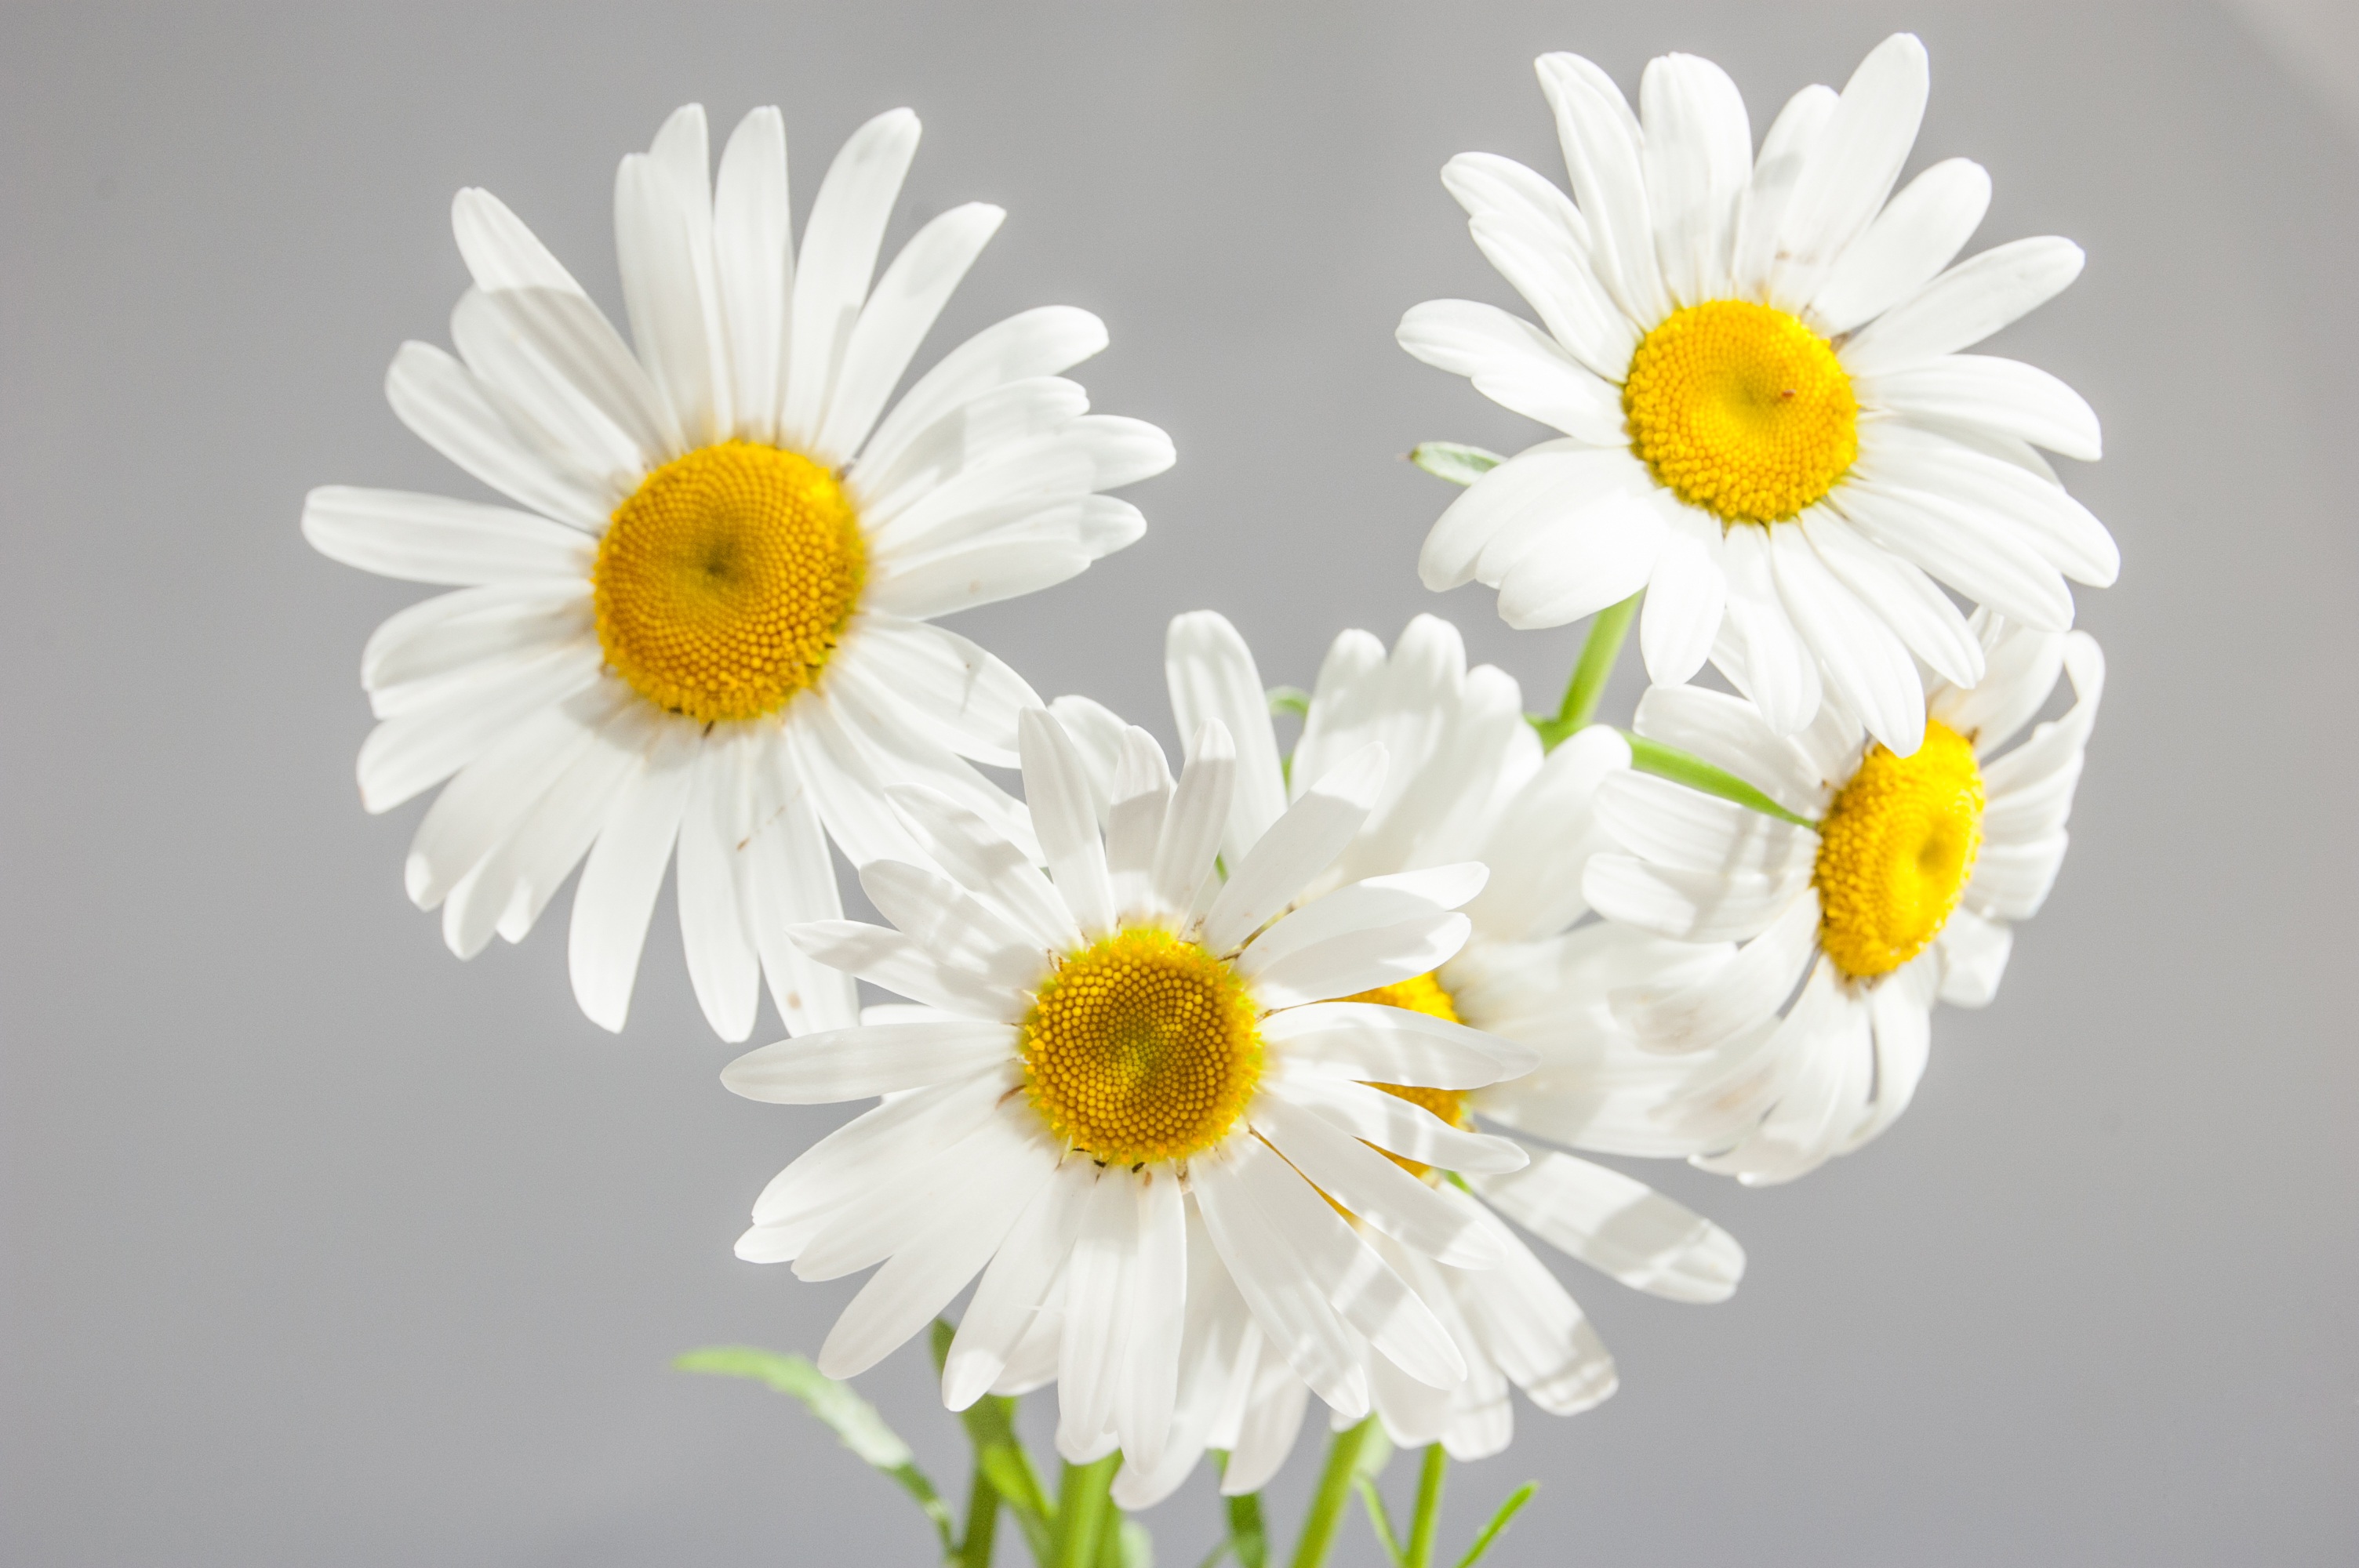
blossom, plant, flower, petal, bloom, daisy, bouquet, yellow, flora, flowers, petals, daisies, gerbera, floristry, macro photography, flowering plant, daisy family, flower bouquet, oxeye daisy, plant stem, land plant, chamaemelum nobile, marguerite daisy, chrysanths